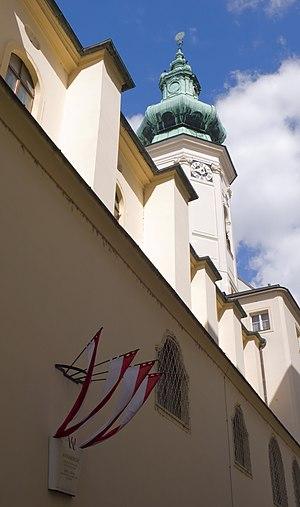
L'église Sainte-Anne de Vienne est une église catholique romaine, située dans l'arrondissement d'Innere Stadt, dans la rue d'Annagasse.